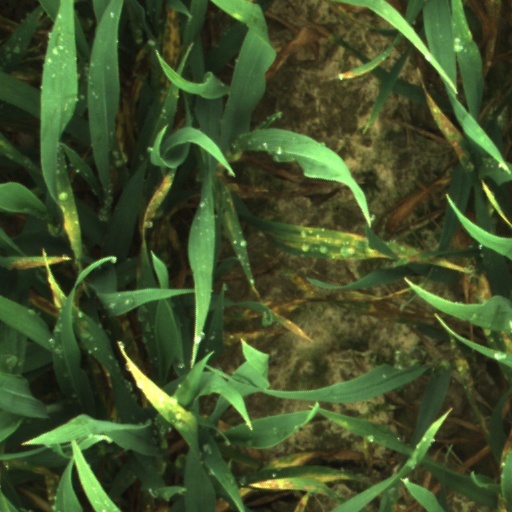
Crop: wheat